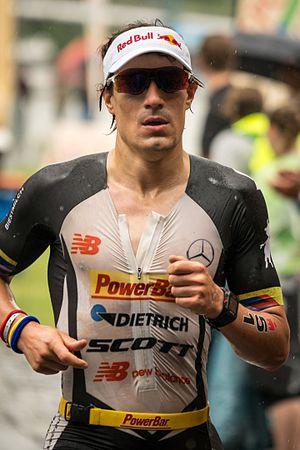
Sebastian Kienle Ironman Allemagne 2016